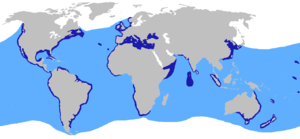
Le Requin-renard commun ou Renard de mer commun est une espèce de requins de la famille des Alopiidés. Il atteint près de 6 mètres de long dont la moitié environ se compose du lobe supérieur de sa nageoire caudale. Avec un corps fuselé, des yeux de taille modeste et un museau court et pointu, il peut être confondu avec le Requin-renard pélagique. Le Requin-renard commun vit dans les eaux tropicales et tempérées du monde entier, mais il préfère les températures fraîches. Il peut être observé près du rivage ainsi qu'en pleine mer, depuis la surface jusqu'à une profondeur de 550 mètres. C'est un migrateur saisonnier qui passe ses étés sous les basses latitudes.